Hermann Scherchen

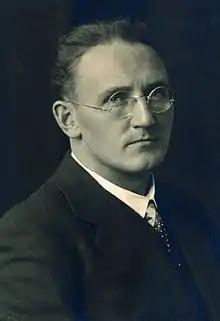

Hermann Scherchen (21 June 1891 – 12 June 1966) was a German conductor, who was principal conductor of the city orchestra of Winterthur from 1922 to 1950. He promoted contemporary music, beginning with Schoenberg's "Pierrot Lunaire", followed by works by Richard Strauss, Anton Webern, Alban Berg, Edgard Varèse, later Iannis Xenakis, Luigi Nono and Leon Schidlowsky. He usually conducted without using a baton.